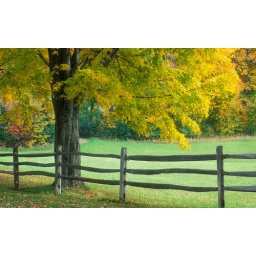
Sugar maple tree by a split-rail fence in rural Vermont, United States